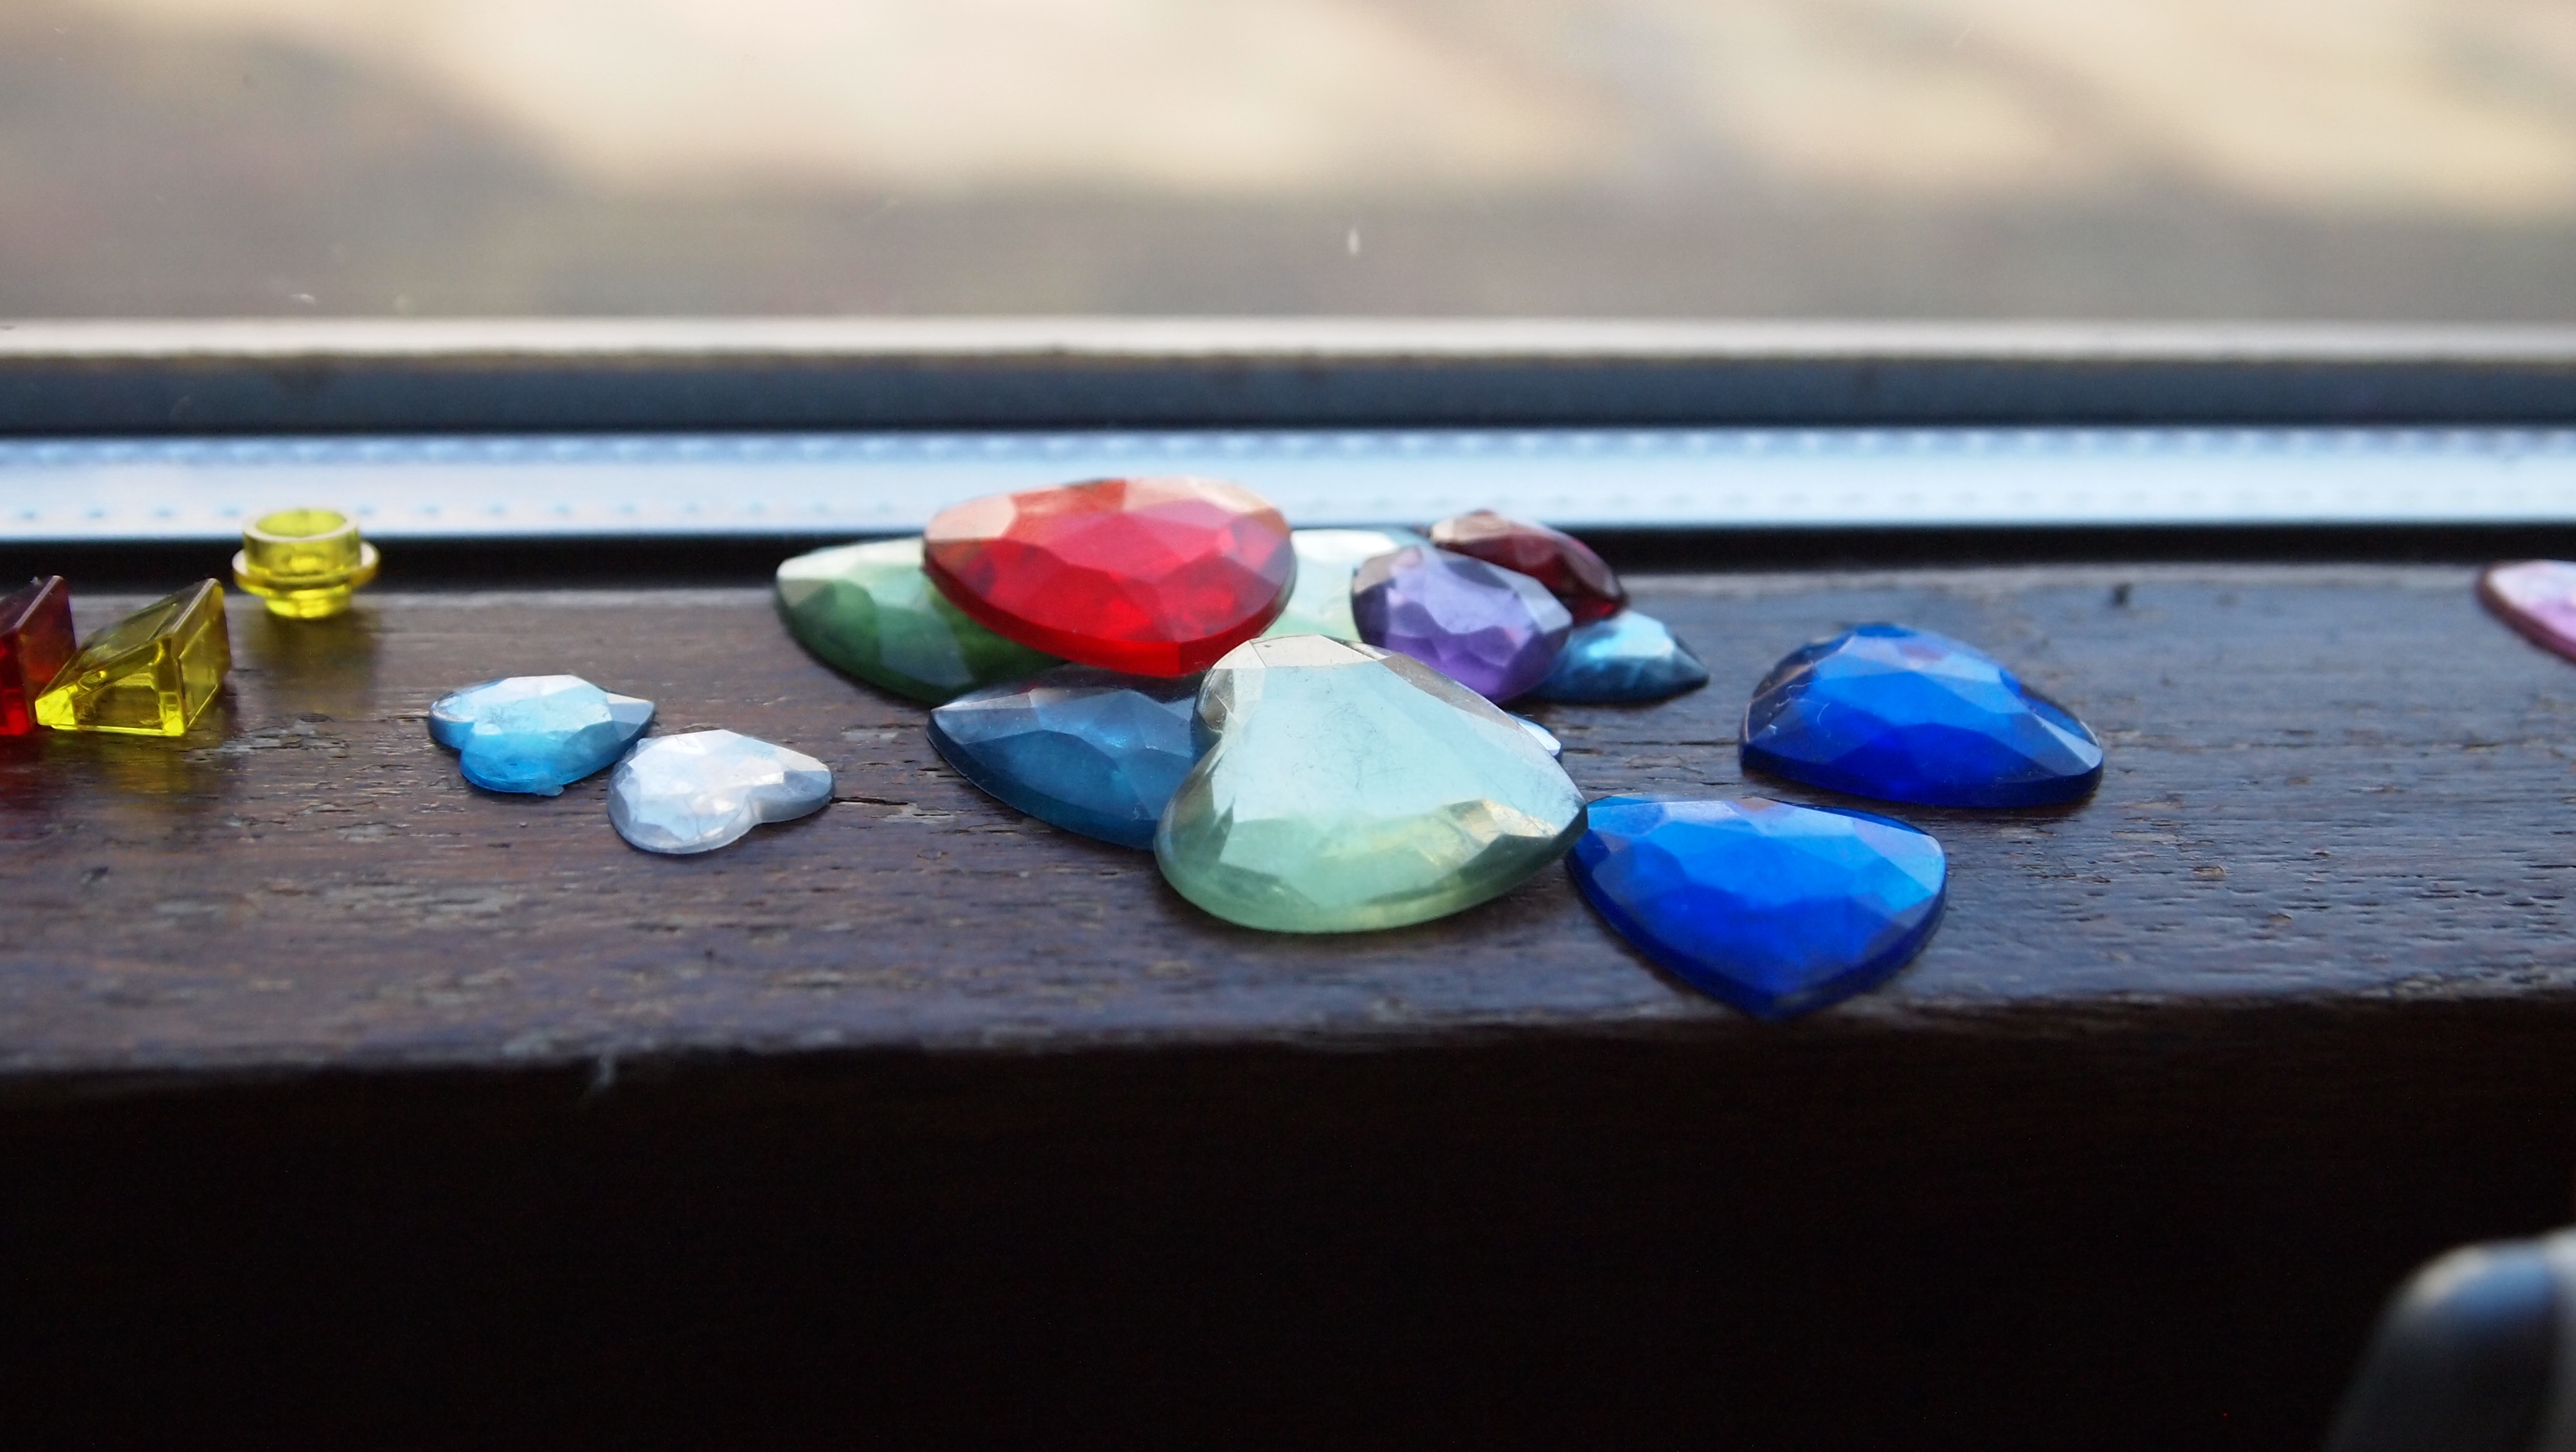
glass, color, blue, window sill, material, jewellery, art, colors, gemstone, gemstones, sorting, fashion accessory